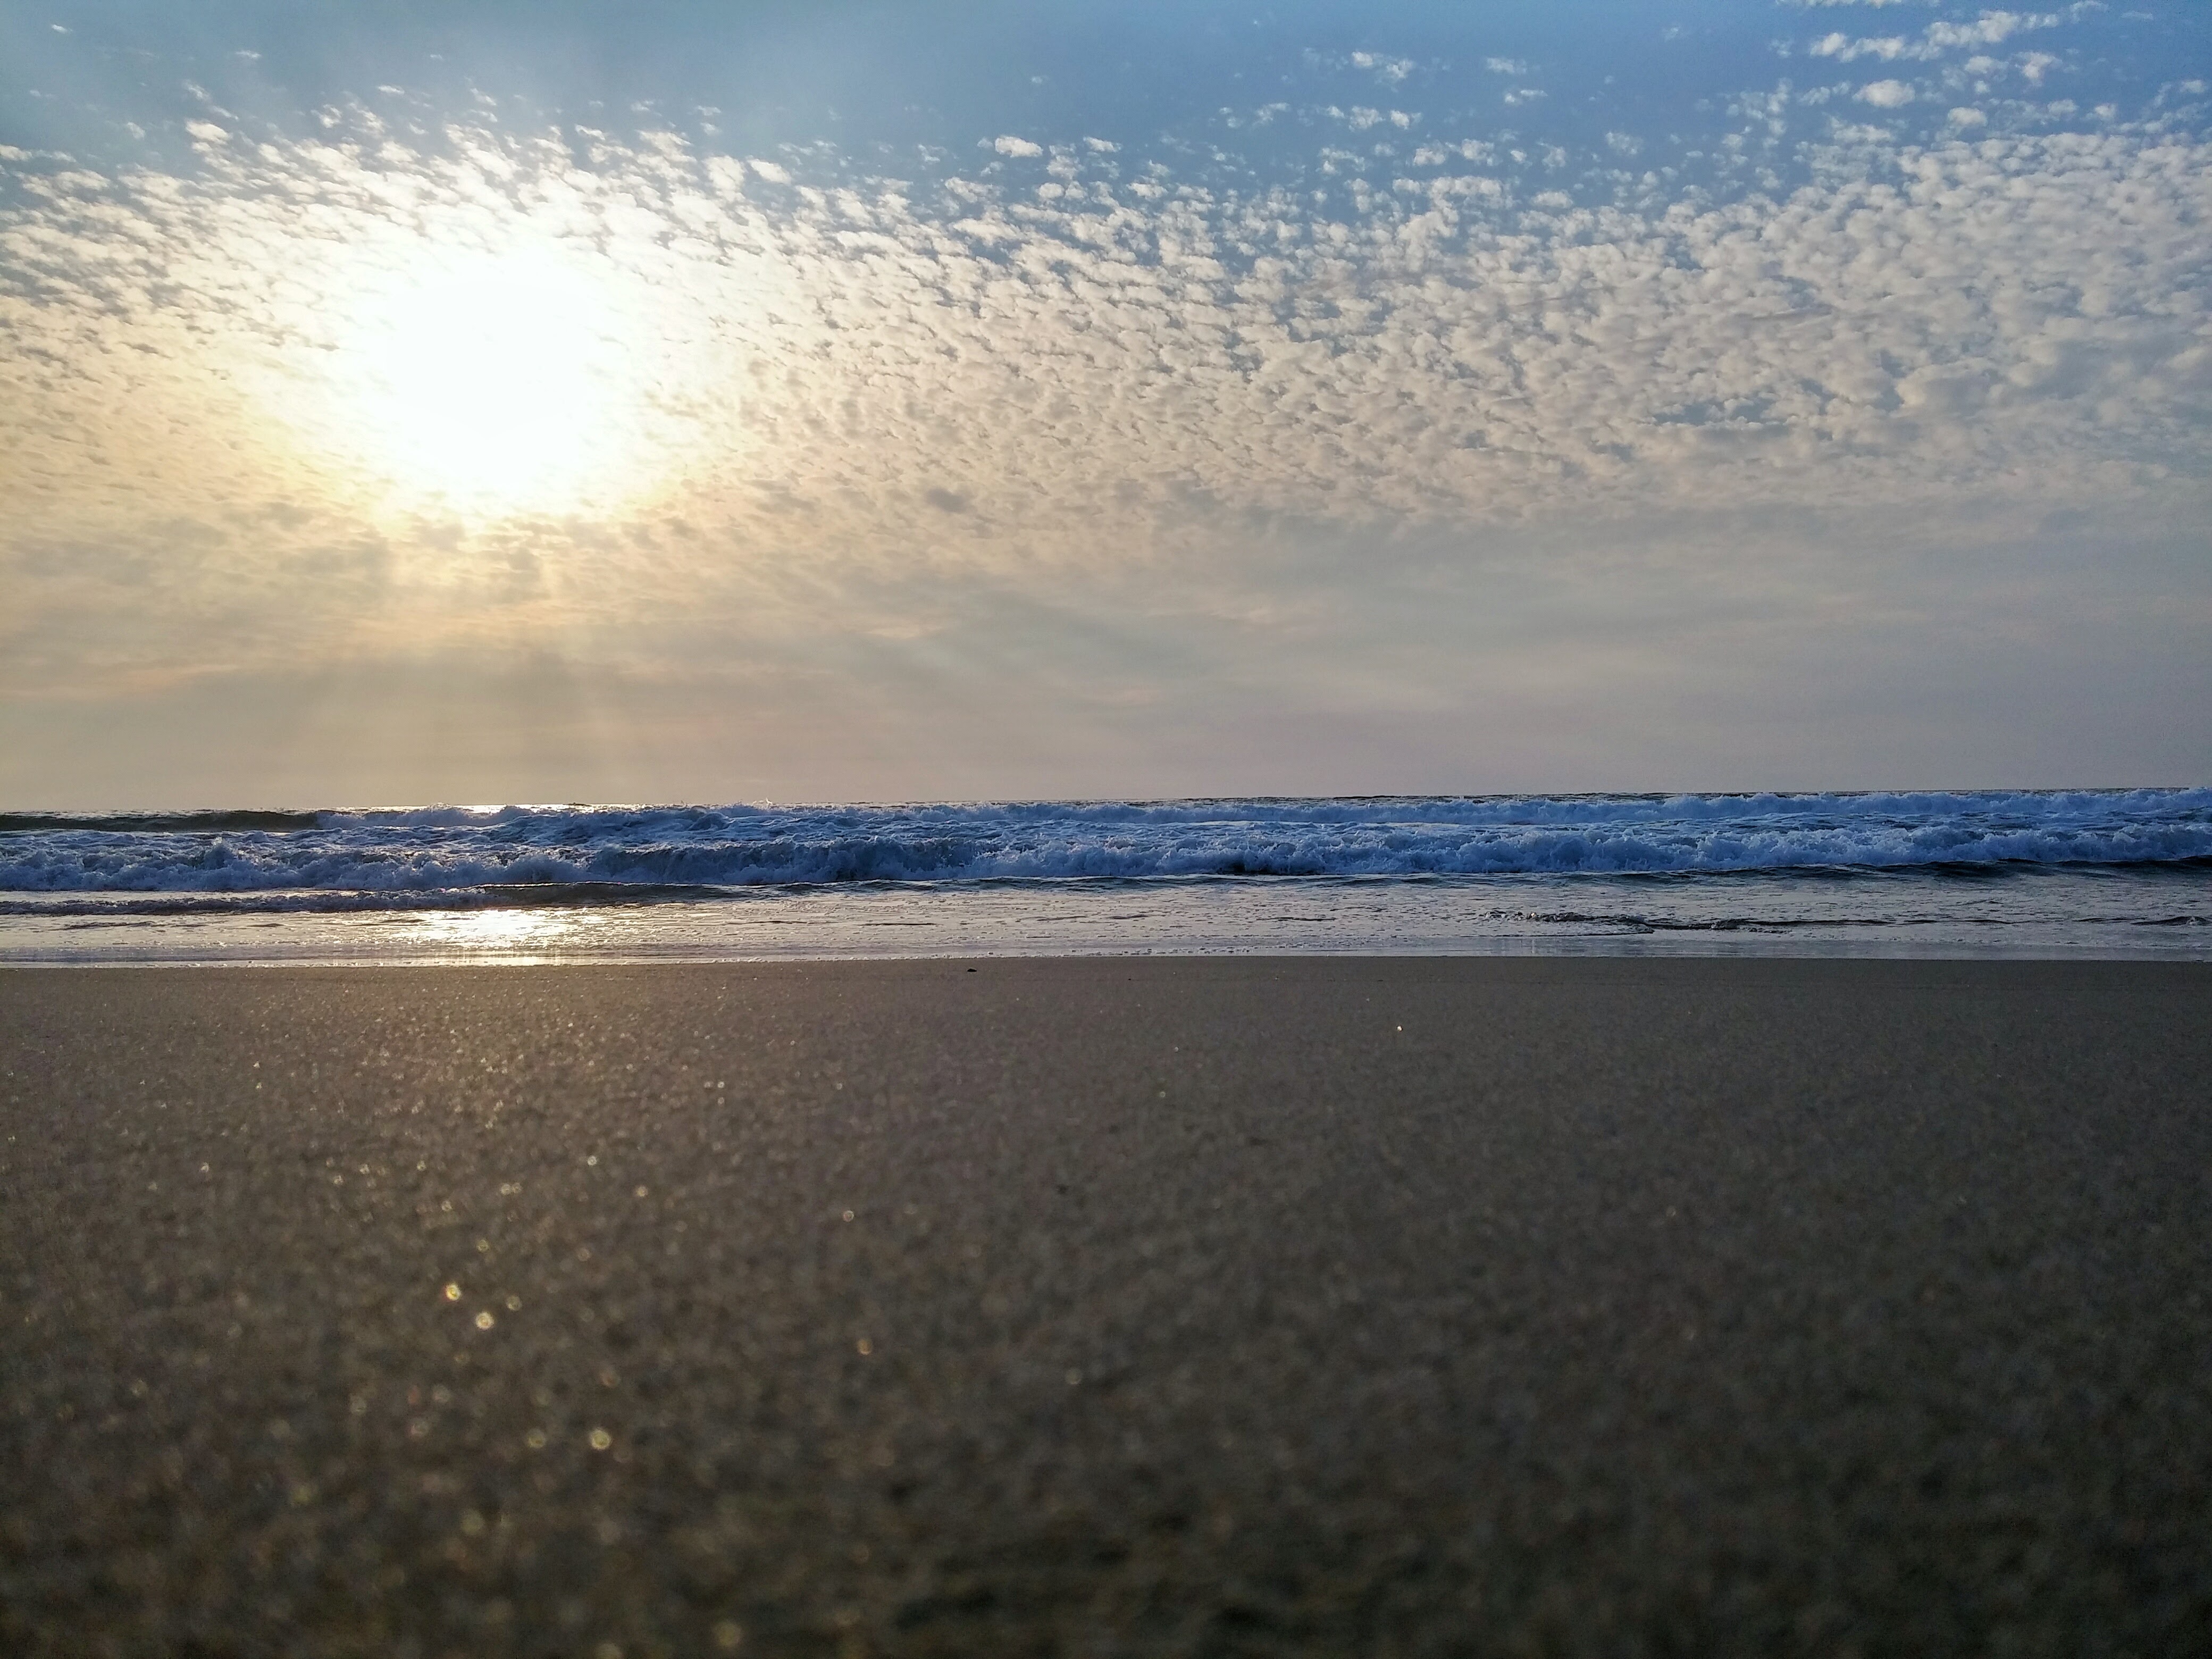
beach, sea, coast, sand, ocean, horizon, cloud, sky, sun, sunrise, sunset, sunlight, morning, shore, wave, dawn, dusk, evening, reflection, bay, body of water, wind wave